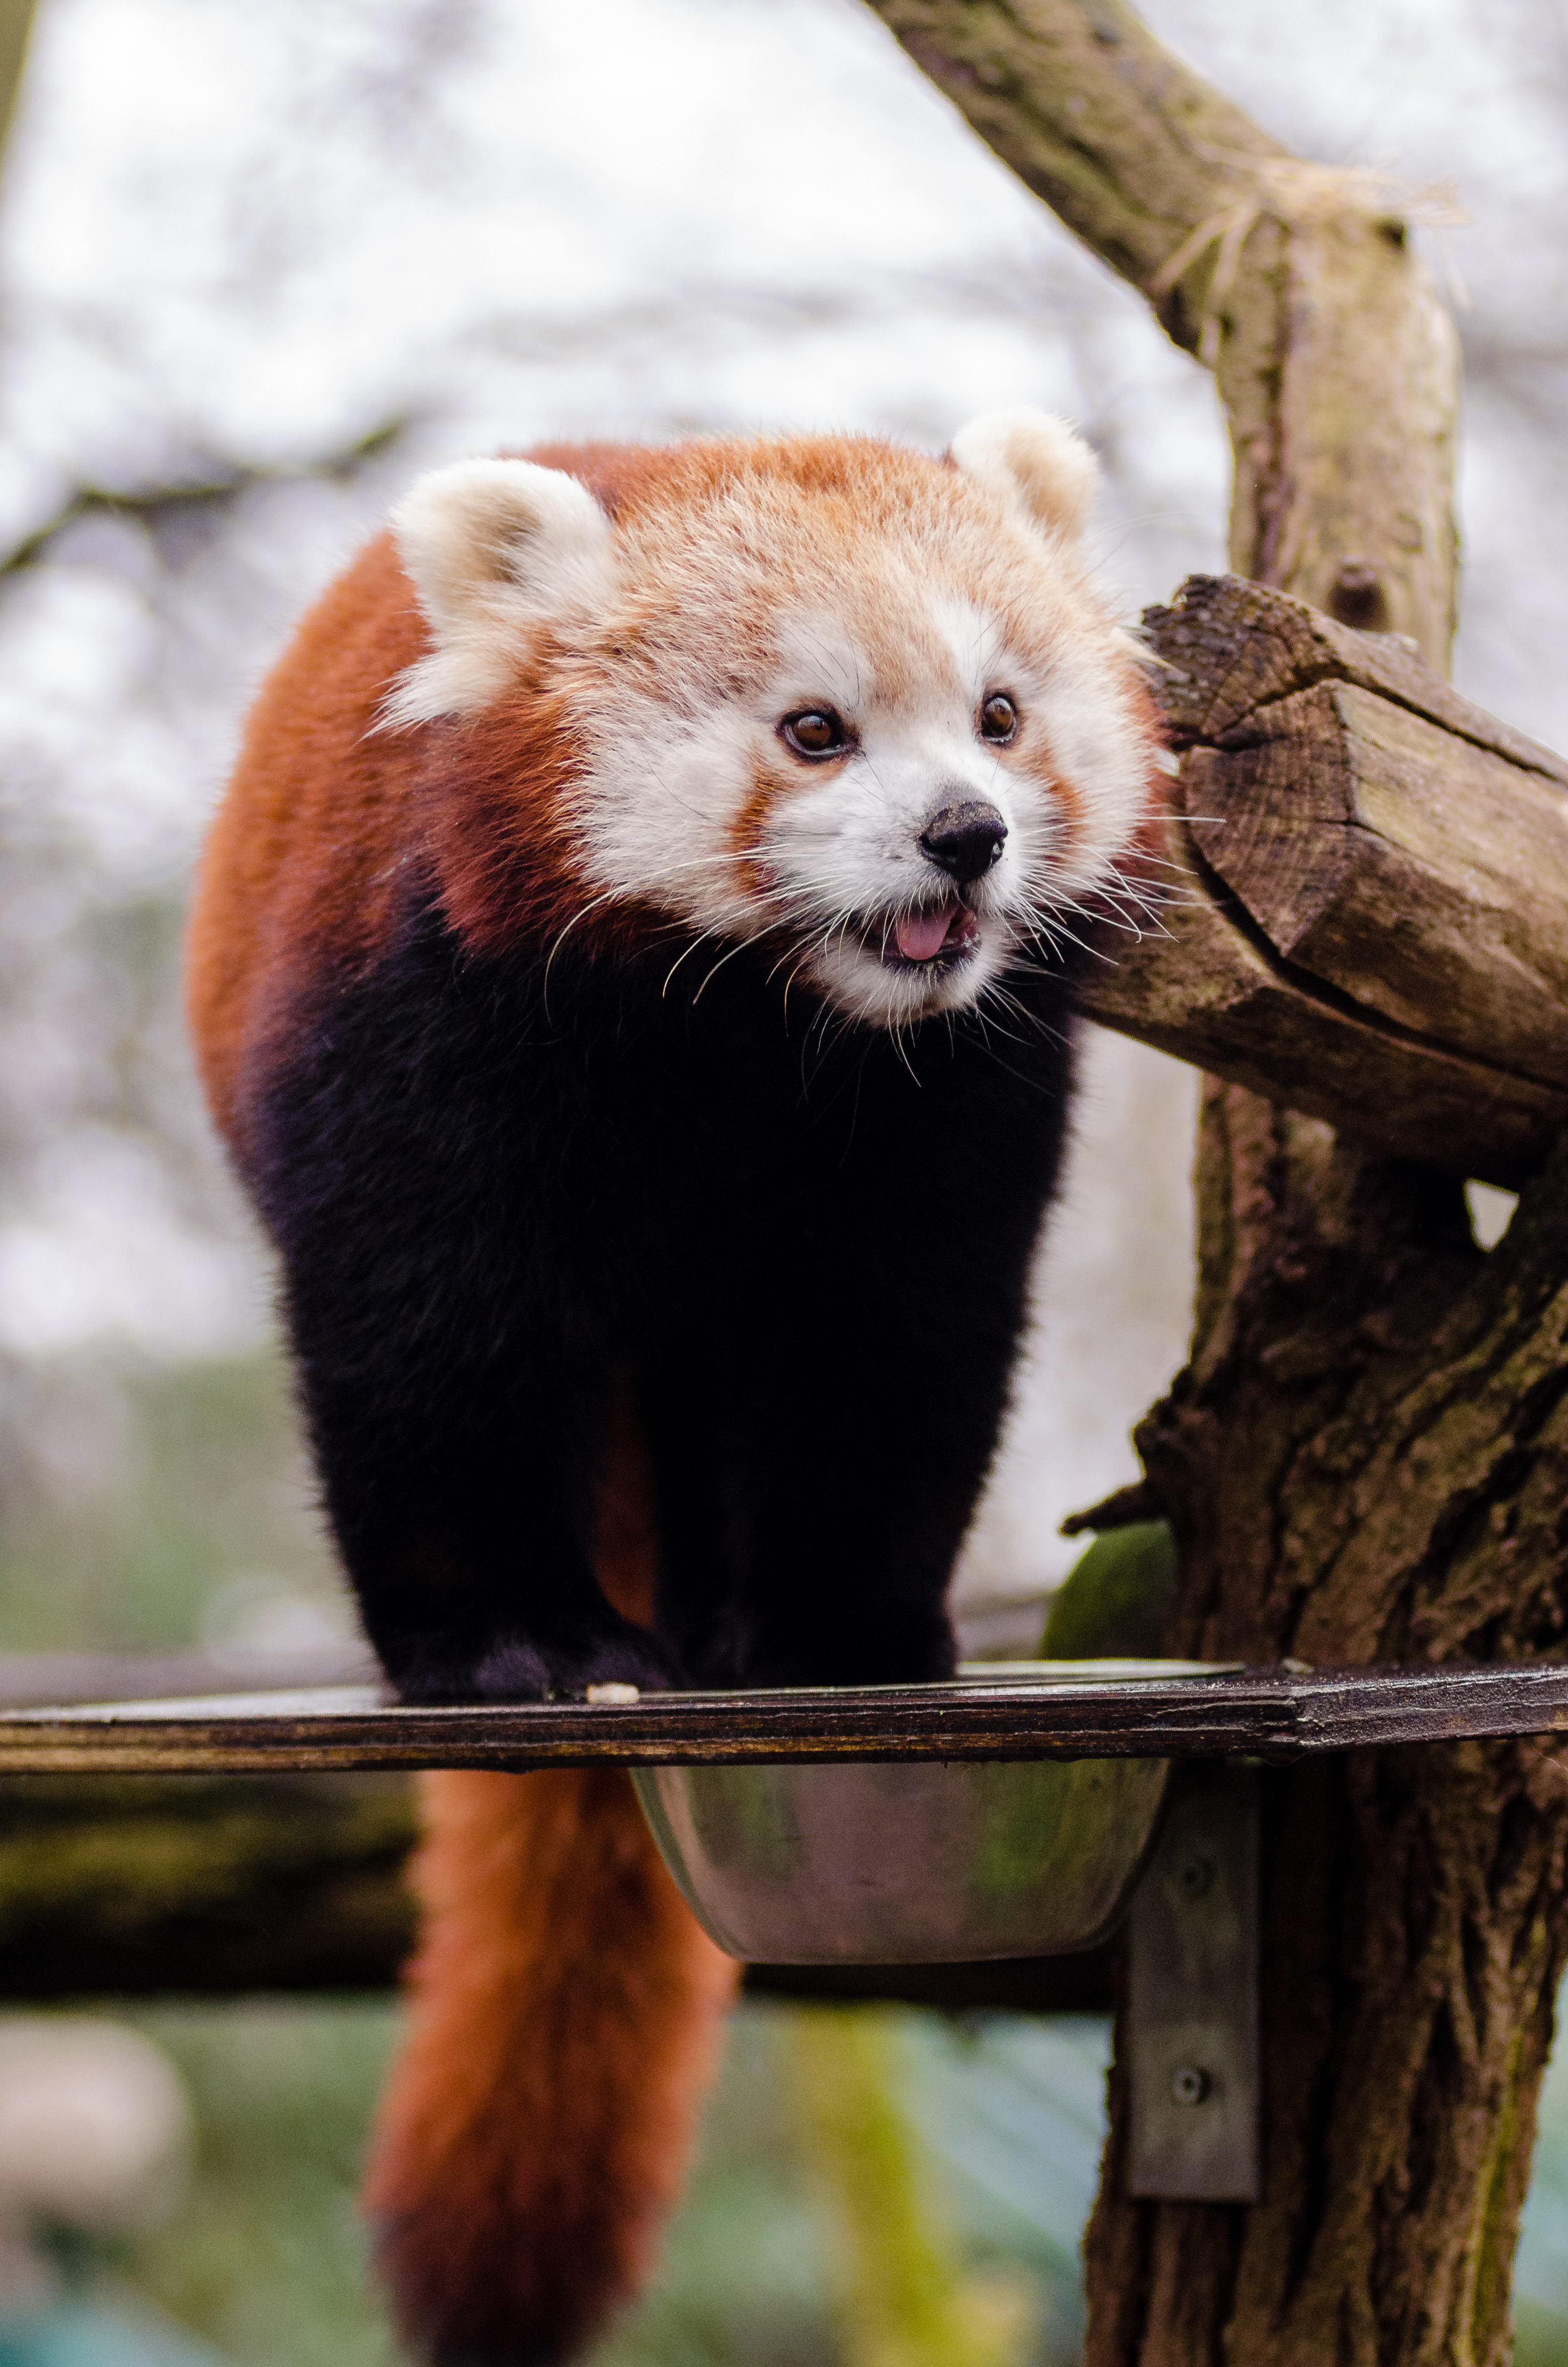
tree, nature, cold, winter, bokeh, vintage, sweet, feet, animal, cute, female, wildlife, zoo, fur, orange, young, green, high, red, foot, mammal, nikon, fauna, red panda, panda, 2015, face, nose, whiskers, paw, tail, animals, ears, endangered, vertebrate, germany, deutschland, natur, paws, tier, iso, ss, fell, grn, gesicht, baum, adorable, bamboo, d7000, roter, kleiner, niedlich, sues, suess, species, bedrohte, tierart, tierpark, weiblich, jungtier, jung, ohren, schwanz, nase, bedroht, ailurus, fulgens, mozilla, firefox, wochenende, weekend, kalt, polecat